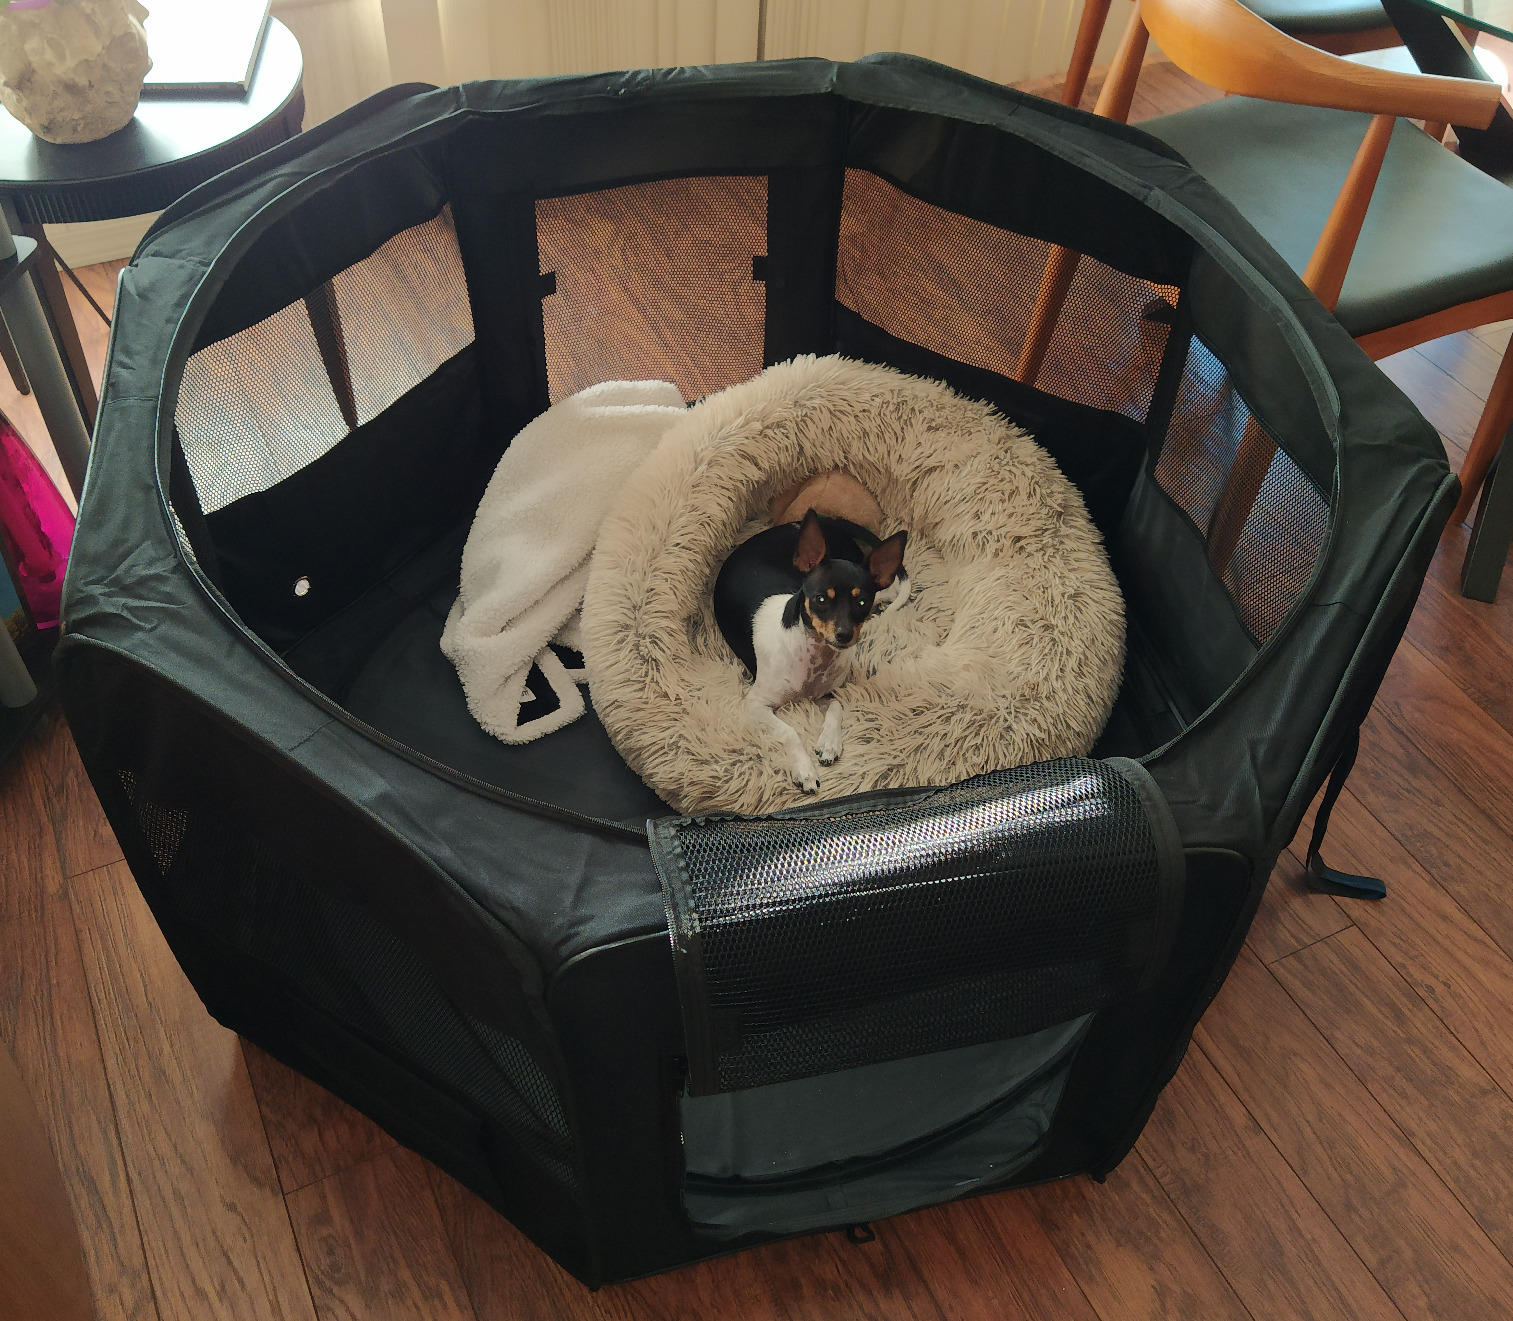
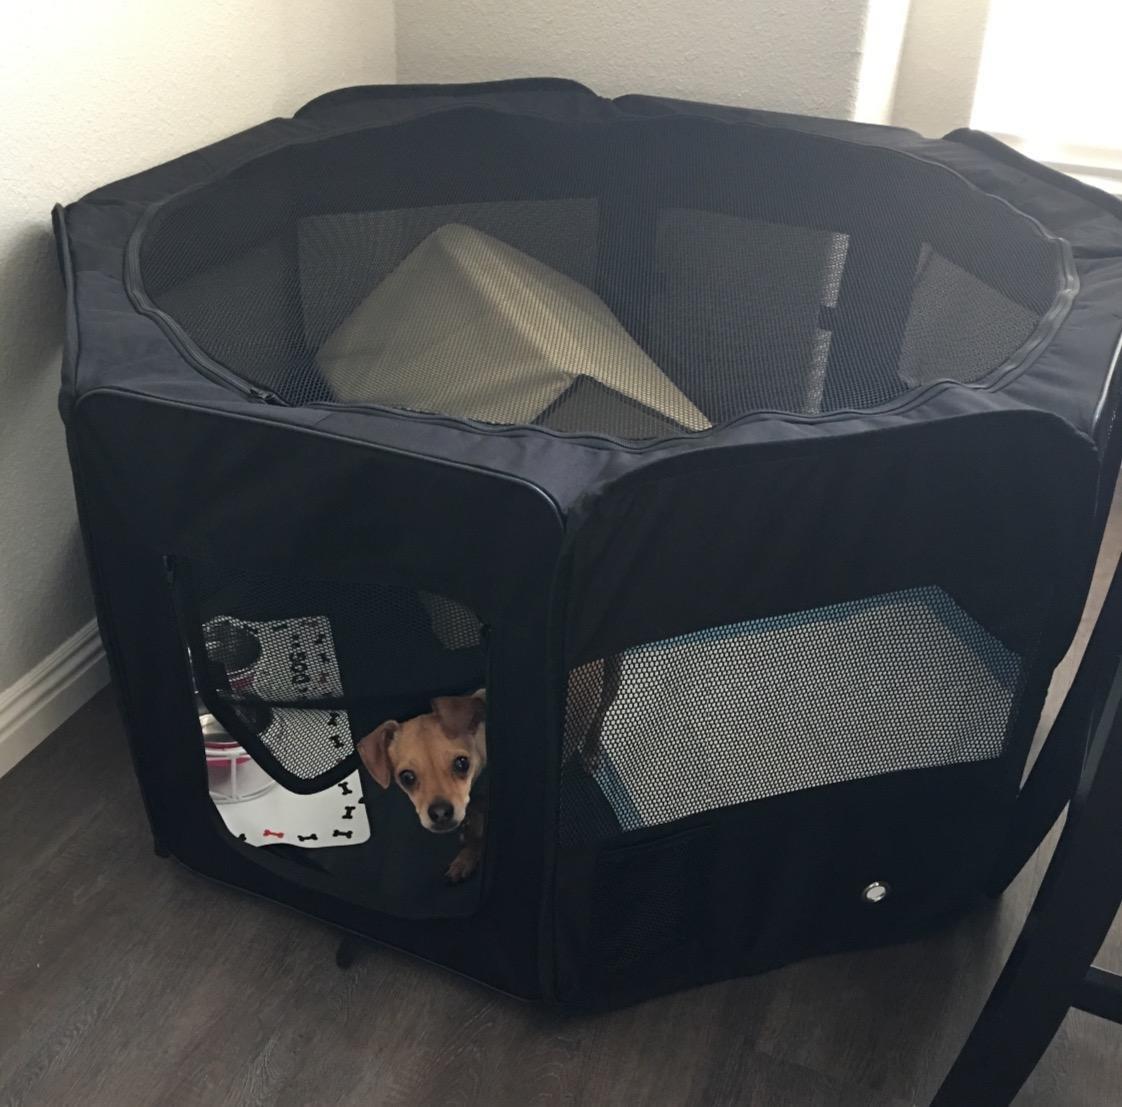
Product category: items_kennel
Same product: yes